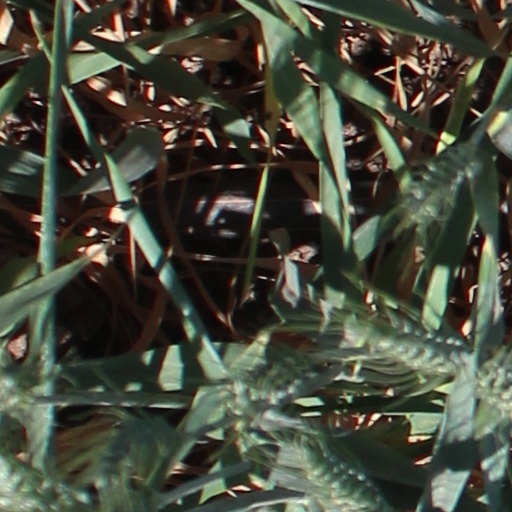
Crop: wheat